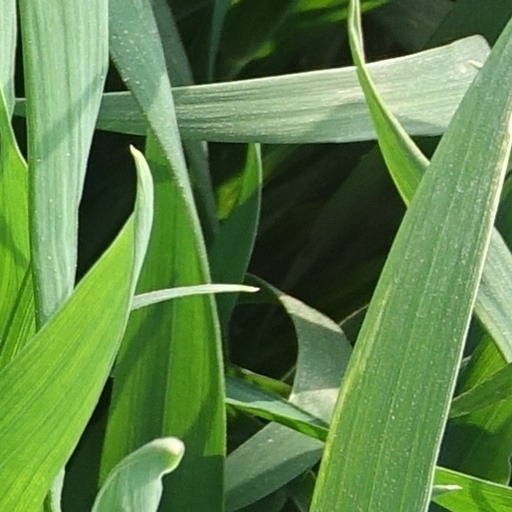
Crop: wheat